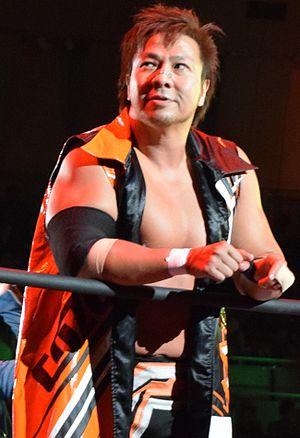
Satoshi Kojima est un catcheur japonais né le 14 septembre 1970 à Kōtō. Il travaille à la New Japan Pro Wrestling.